List of Game of Thrones characters

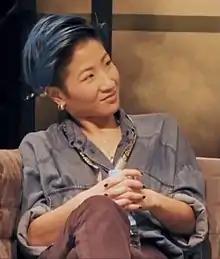
Kae Alexander

is a former mercenary who now serves the Faith of the Seven. He tries to build a new community in the Riverlands and saves Sandor Clegane from death following his brutal fight with Brienne of Tarth. He and the rest of the community, however, are killed by rogue members of the Brotherhood Without Banners, and Ray is hanged from the unfinished sept, which drives Sandor to seek revenge, as Ray was his friend.